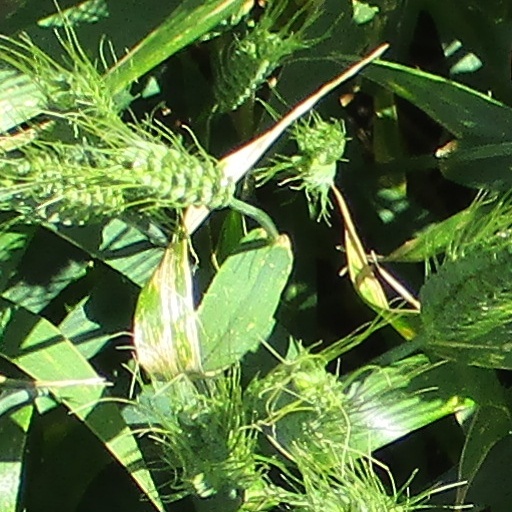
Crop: wheat